Matchgirls' strike

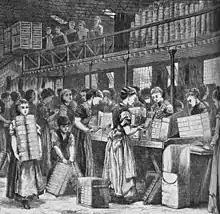
Women working in a match factory, possibly that of Bryant & May

In the late nineteenth century matches were made using sticks of poplar or Canadian pine wood, twice the length of the finished product. These were secured into frames holding approximately 4,000. Both ends of the sticks were dipped into sulphur and then into a composition of white phosphorus (also known as yellow phosphorus), potassium chlorate, antimony sulphide, powdered glass and colouring. The level of white phosphorus in the match varied; in 1899 a government report stated that in the UK it was between six and seven per cent, while a Royal Economic Society report of 1902 put the figure at "usually about five; sometimes as much as ten per cent". Experienced workers could finish 1,400 frames in a ten-hour shift, which created ten million matches. Once the double-ended matches had been dried in ovens, they were placed in a machine to halve them into single matches. They were packed into boxes of a hundred and these then tied into bundles of twelve. Those involved in dipping the matches were usually male; women dominated the workforce involved in the remainder of the process.